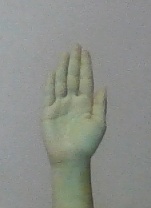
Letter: seen